Afon Soch

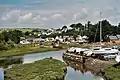
The inner harbour at Abersoch offers sheltered moorings as the Afon Soch widens just before reaching the sea.

The Afon Soch is a short river on the Llŷn peninsula, Gwynedd, Wales. It arises to the north of the village of Sarn Meyllteyrn, through which it then flows, turning southeast towards Botwnnog. Beyond Botwnnog it is joined by its main left-bank tributary, the Afon Horon, which rises to the east of Carn Fadryn. Their combined flow approaches the coast at Porth Neigwl (or Hell's Mouth) but instead the river turns sharply northwards at Llanengan and curves around east to Abersoch where it enters the sea. A short section of the Soch valley is followed by the Wales Coast Path where it takes a route inland of Porth Neigwl. Both the Soch and the Horon are misfit streams within valleys that were formed by glacial meltwater. The river name is reckoned to be of Irish origin, the old Irish word 'socc' meaning a sow (used in the sense of an animal that burrows through the land). There are a number of other Irish names in Llŷn.